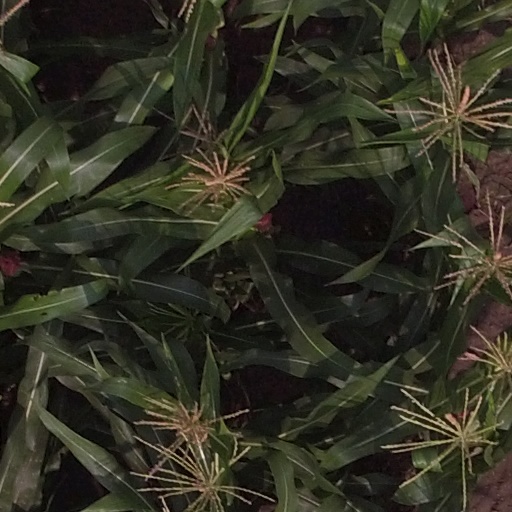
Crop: maize; corn